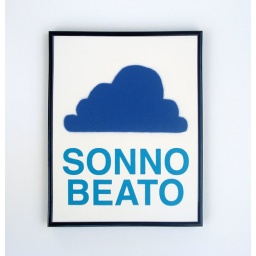
sonno beato (beautiful sleep in italian) screenprinted poster with eco felt cloud - blue